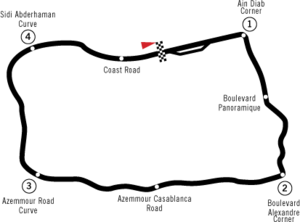
Les 12 Heures de Casablanca étaient une course automobile de type endurance, organisée à Ain Diab le long du littoral à l'ouest de Casablanca par l'Automobile-Club Marocain sur un circuit routier long de 4,2 kilomètres en 1952, puis de 3.26 en 1953.